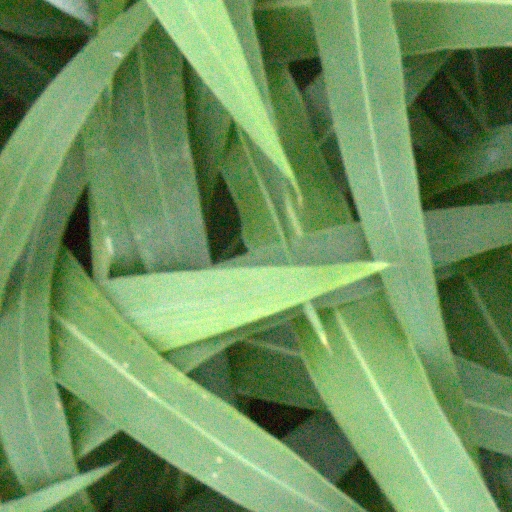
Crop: sorghum